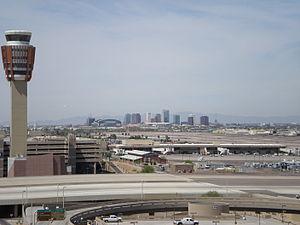
L'aéroport international Sky Harbor de Phoenix, simplement localement Sky Harbor, est un aéroport américain situé à Phoenix, dans l'Arizona.